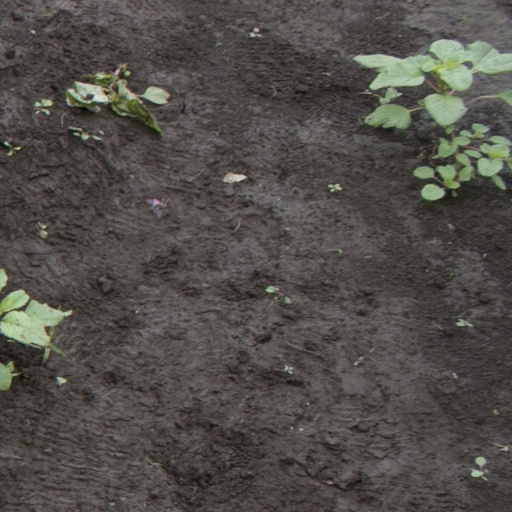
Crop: soybean